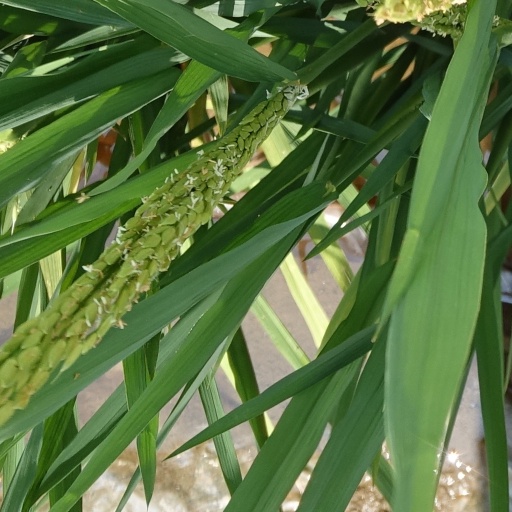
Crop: rice